Rod O'Loan

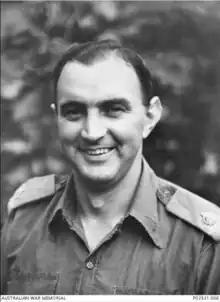
O'Loan in 1944

Roderick John Charles O'Loan, MBE, CBE (1915–1992) was an Australian rugby league footballer for the Eastern Suburbs club in the New South Wales Rugby Football League premiership. He was also a businessman and a war veteran of distinction.